Glenn Tilton

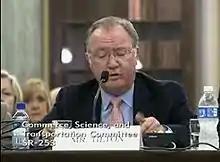
Tilton testifies before the United States Senate Committee on Commerce, Science and Transportation in June 2010

Tilton is a former chairman of the Air Transport Association, the industry trade organization representing U.S. airlines.